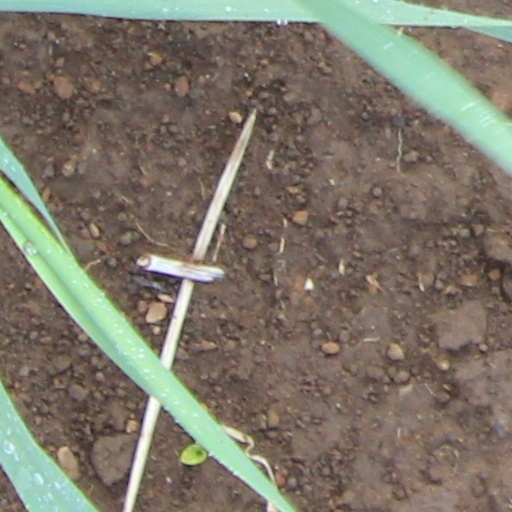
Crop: wheat